Momosuke Fukuzawa

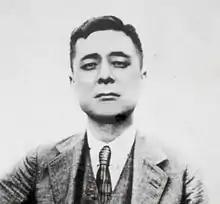
Momosuke Fukuzawa

Momosuke Fukuzawa (福澤 桃介 "Fukuzawa Momosuke", June 25, 1868 – February 2, 1938) was a Japanese businessman nicknamed "The Wizard of the Money Markets" for his financial success and "The King of Electrical Power" for being the first Japanese to introduce hydroelectric power to the country. He formulated his ideology of 'ikkasen hitokaisha' (one river for one company).